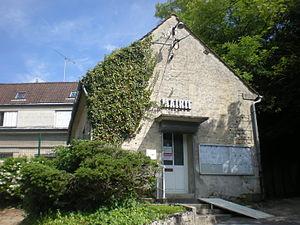
La mairie de Rousseloy
Rousseloy est une commune française située dans le département de l'Oise, en région Hauts-de-France. Ses habitants sont appelés les Ruisseliens et les Ruisseliennes.